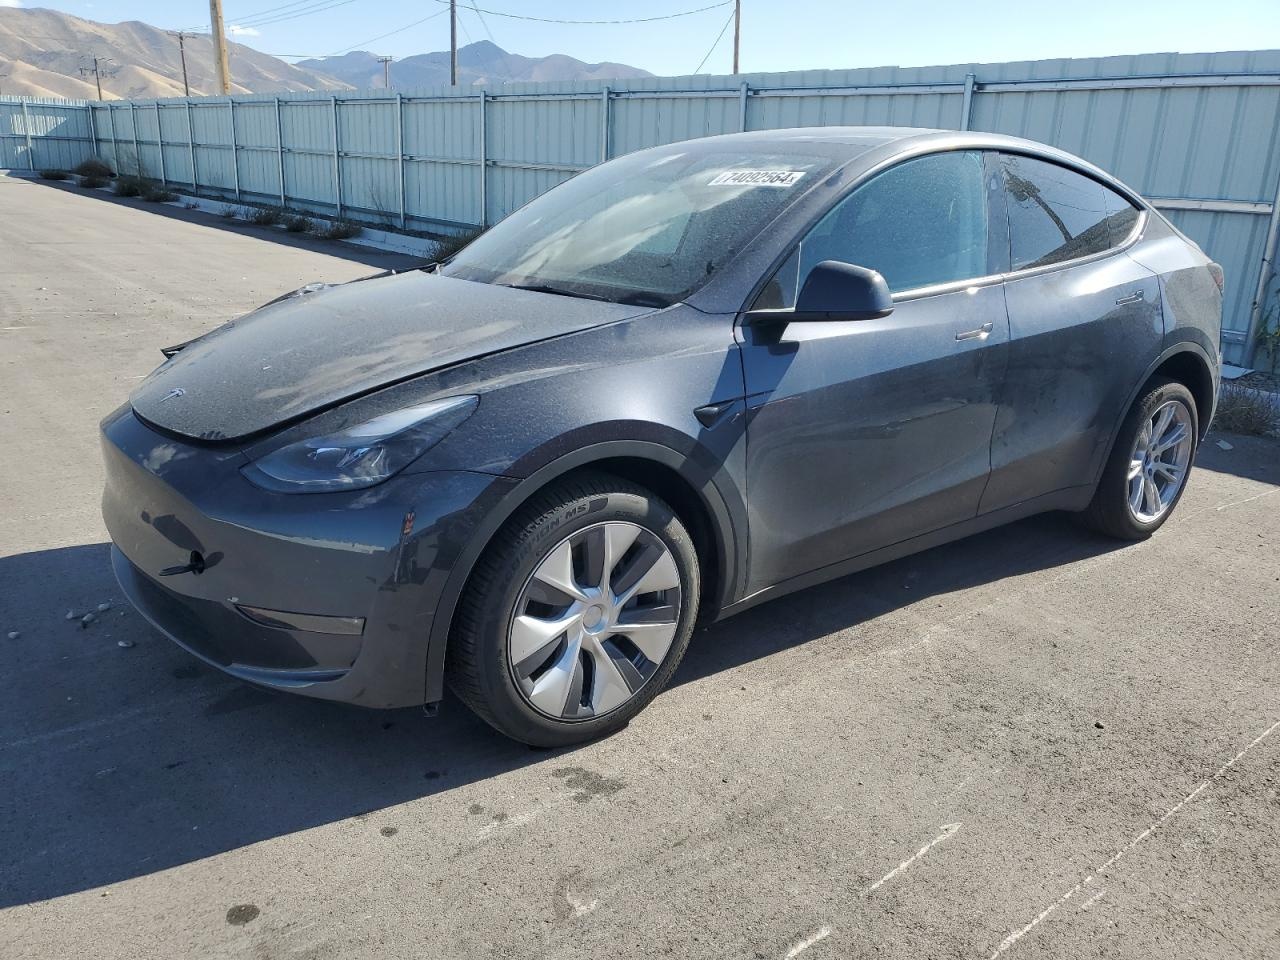
2024 TESLA MODEL Y  VIN:7SAYGDEE1RA241977
Vehicle Details table { border-collapse: collapse; width: 100%; } th, td { border: 1px solid #dddddd; text-align: left; padding: 8px; } th { background-color: #f2f2f2; } Lot Information Lot Number 73592234 VIN 7SAYGDEE1RA241977 Title Code SALVAGE CERTIFICATE Odometer 5441.0 mi (ACTUAL) Cost 39417.0 Primary Damage FRONT END Secondary Damage Estimated Retail Value $39417.0 USD Cylinders Color GRAY Engine Type Transmission AUTOMATIC Drive All wheel drive Vehicle Type AUTOMOBILE Fuel ELECTRIC Keys YES Highlights ENGINE START PROGRAM
Brand: TESLA
Category: Vehicles & Parts > Vehicles > Motor Vehicles > Cars, Trucks & Vans